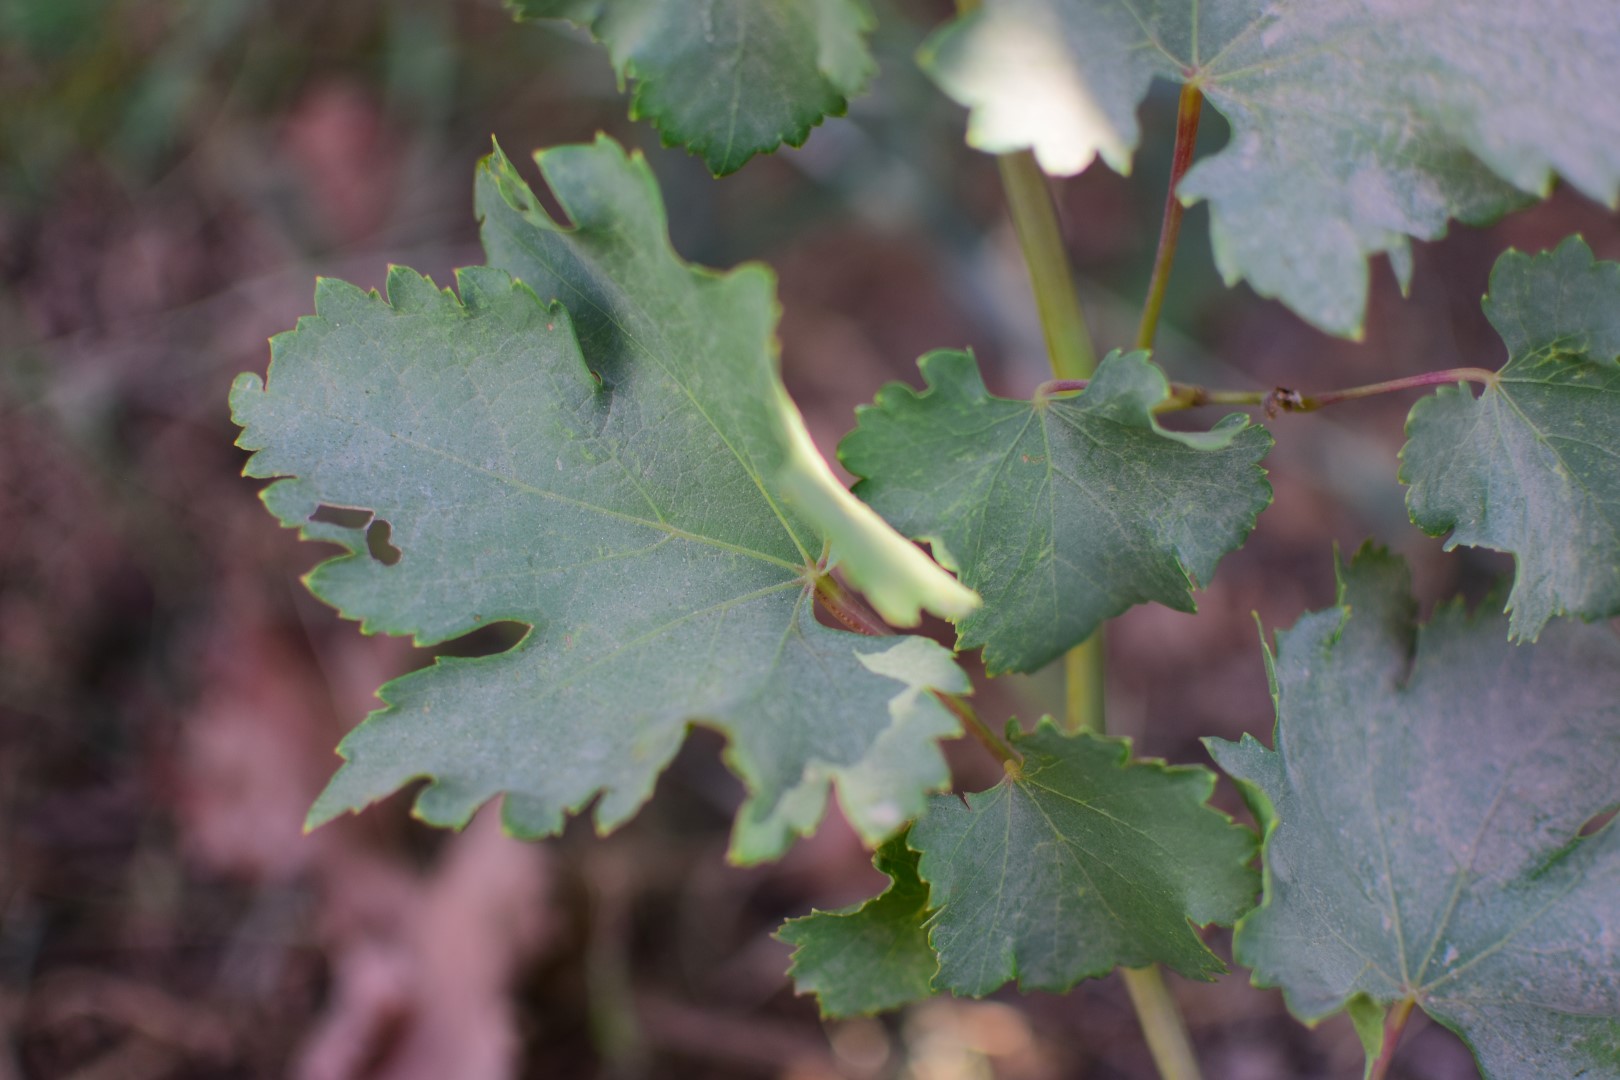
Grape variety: Frinsi